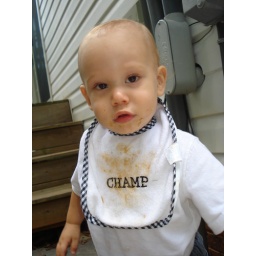
He had been in the sand box - eating the sand!